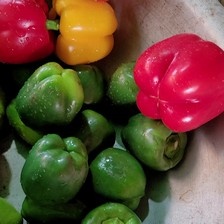
Label: capsicum